Answer in natural language. Which object is closer to the camera taking this photo, black modern high-back chair (highlighted by a red box) or brown box (highlighted by a blue box)? Choose between the following options: brown box (highlighted by a blue box) or black modern high-back chair (highlighted by a red box)
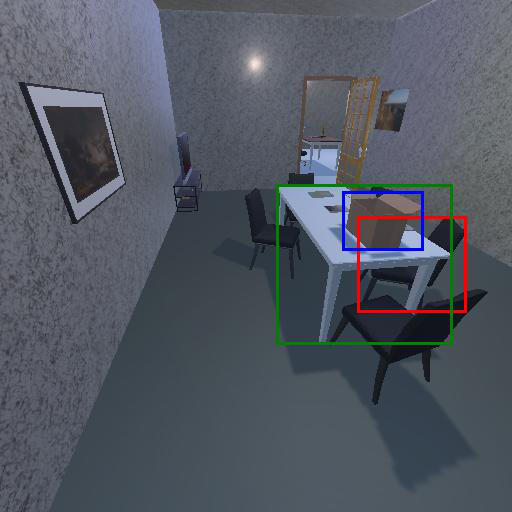
<answer>brown box (highlighted by a blue box)</answer>